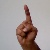
The image shows a hand gesture representing the letter 'D' in Indian Sign Language.